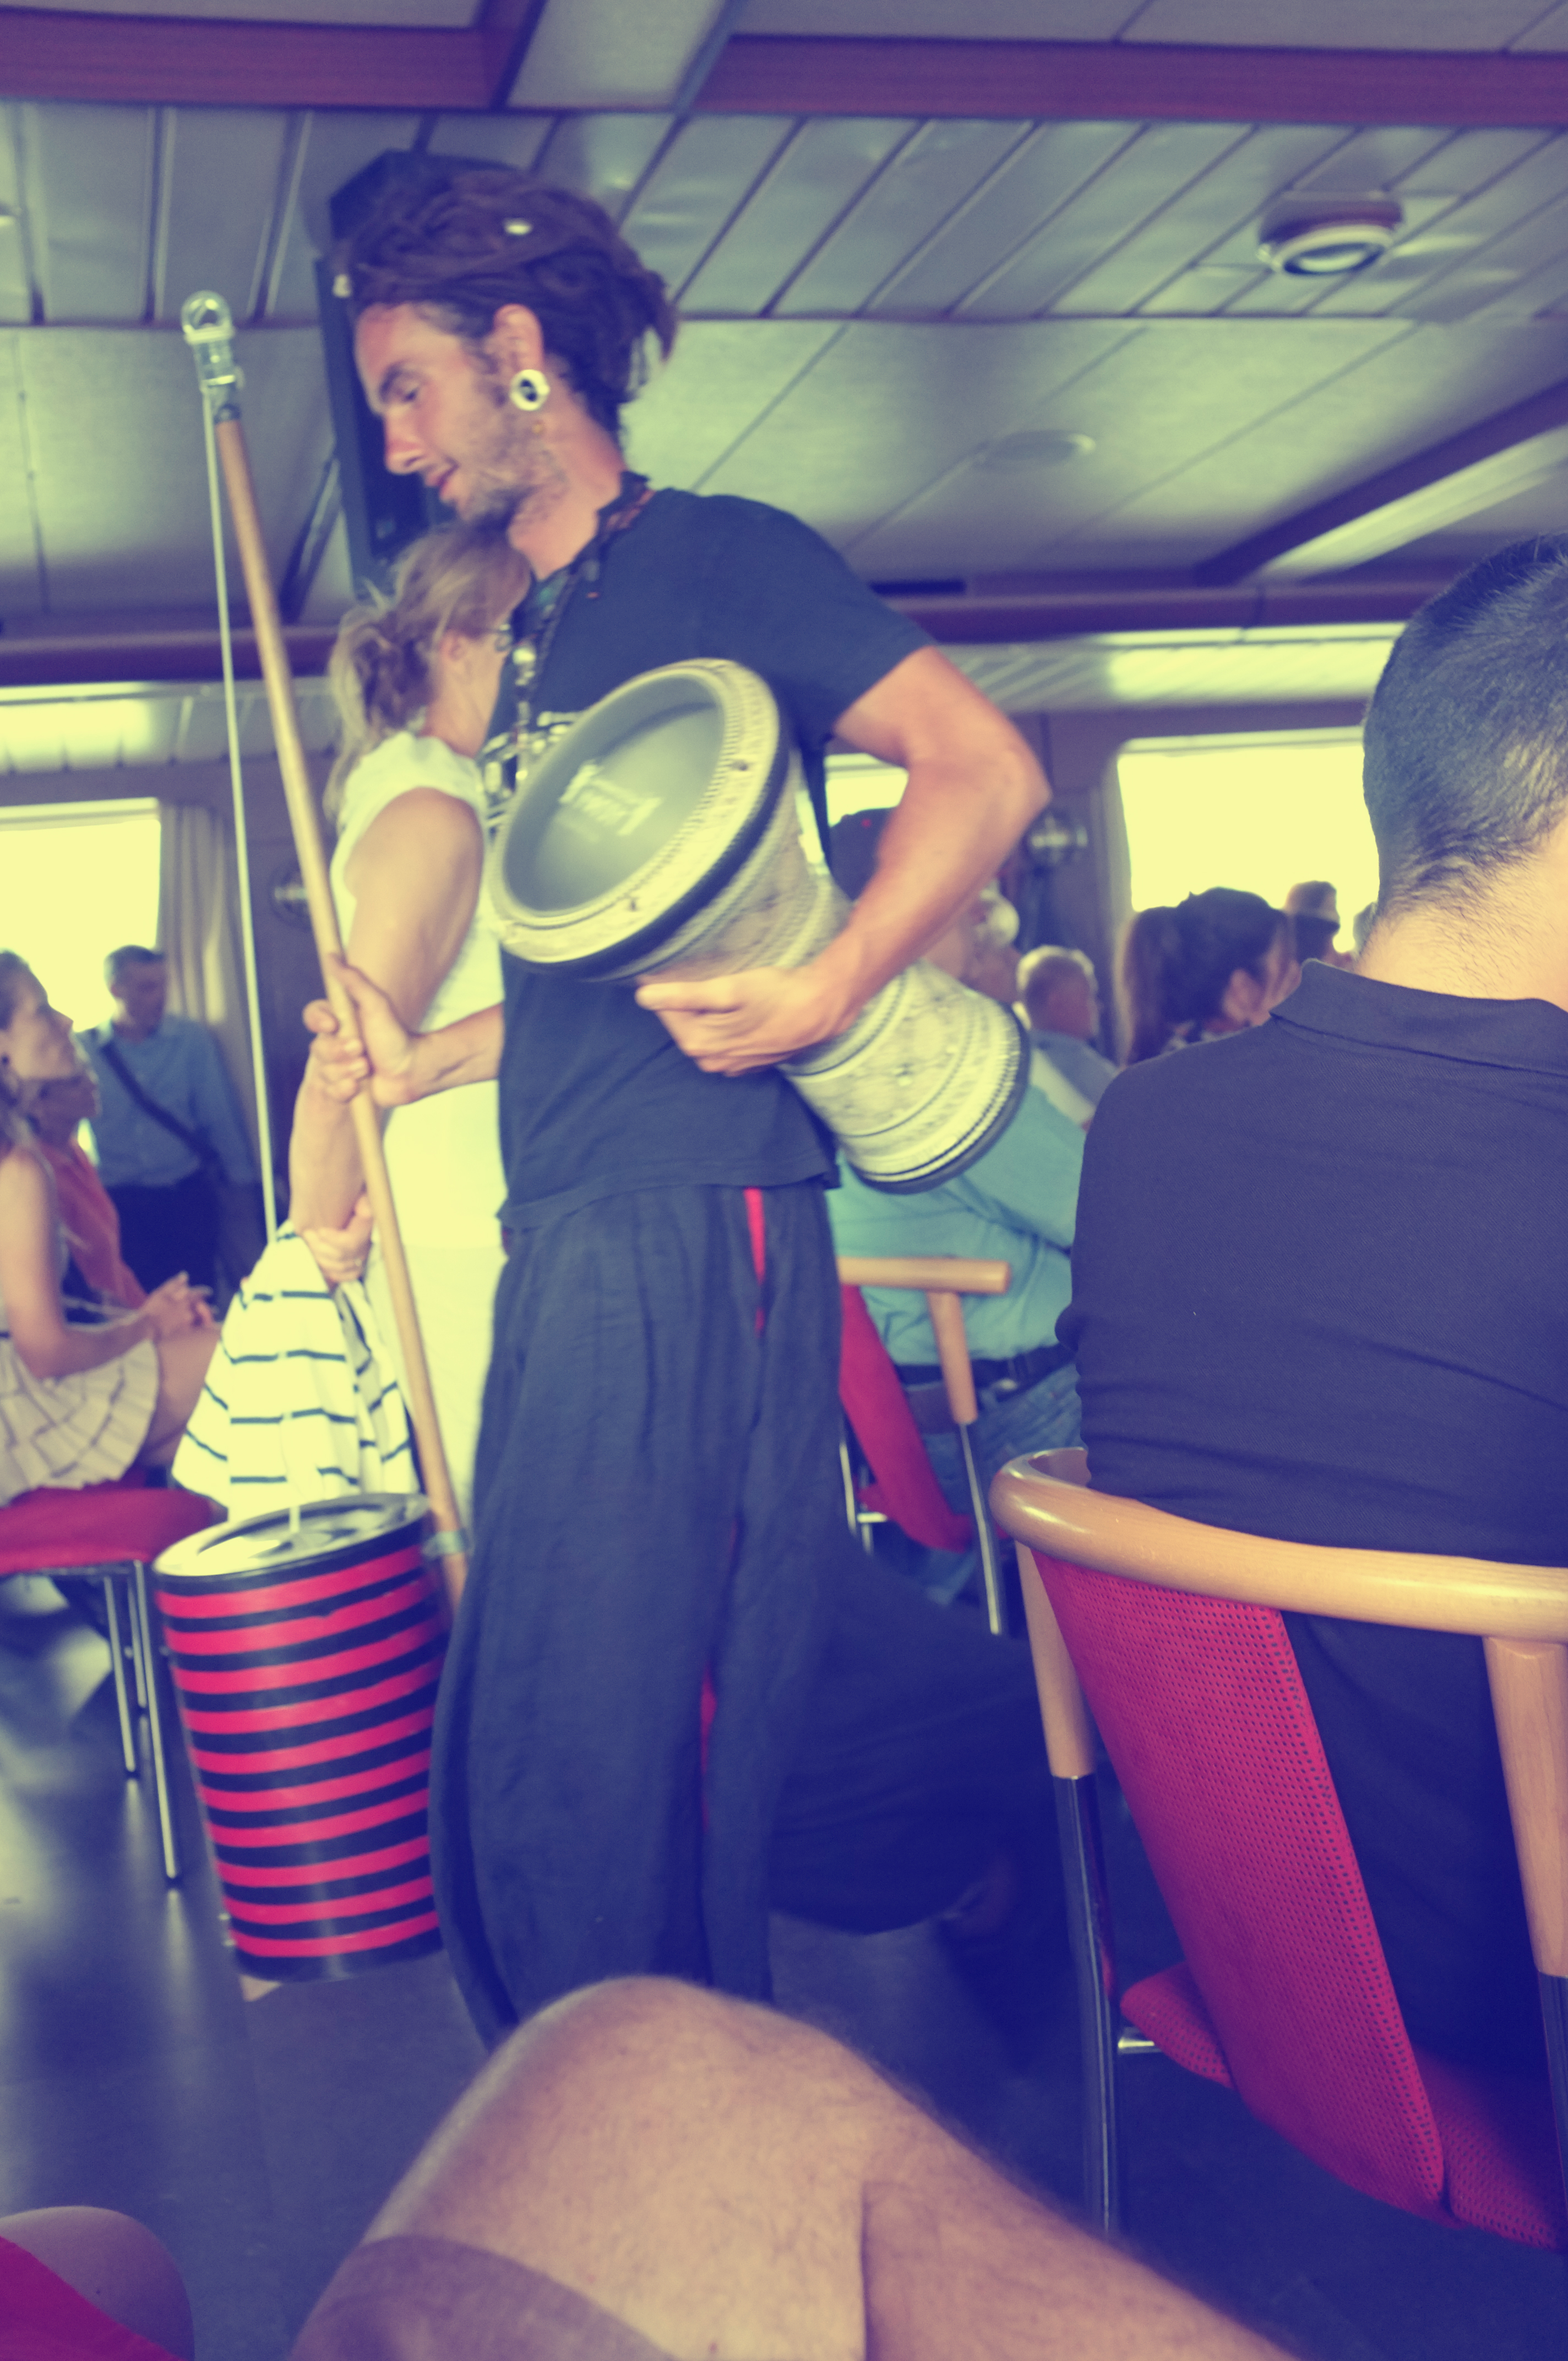
music, boat, street, urban, fujifilm, color, club, blue, jazz, 2012, fun, x100, party, switzerland, fuji, nightclub, montreux, finepixx100, jazzboat